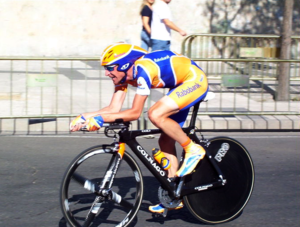
Menchov à l'étape 8 de la Vuelta 2007
L'équipe cycliste Jumbo-Visma est une équipe néerlandaise de cyclisme professionnel sur route créée en 1996 et ayant le statut d'équipe World Tour.
Denis Nikolaïevitch Menchov, né le 25 janvier 1978 à Orel, dans l'ex-URSS, est un coureur cycliste russe professionnel de 2000 à 2013, reconverti en directeur sportif. Considéré comme un coureur de grands tours, il en remporte deux au cours de sa carrière : le Tour d'Espagne en 2007 ainsi que le Tour d'Italie en 2009. Cependant il a échoué dans la quête d’un Tour de France, terminant troisième en 2008.